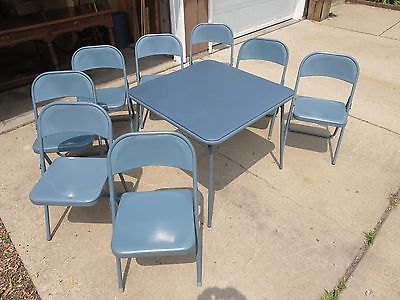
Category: table